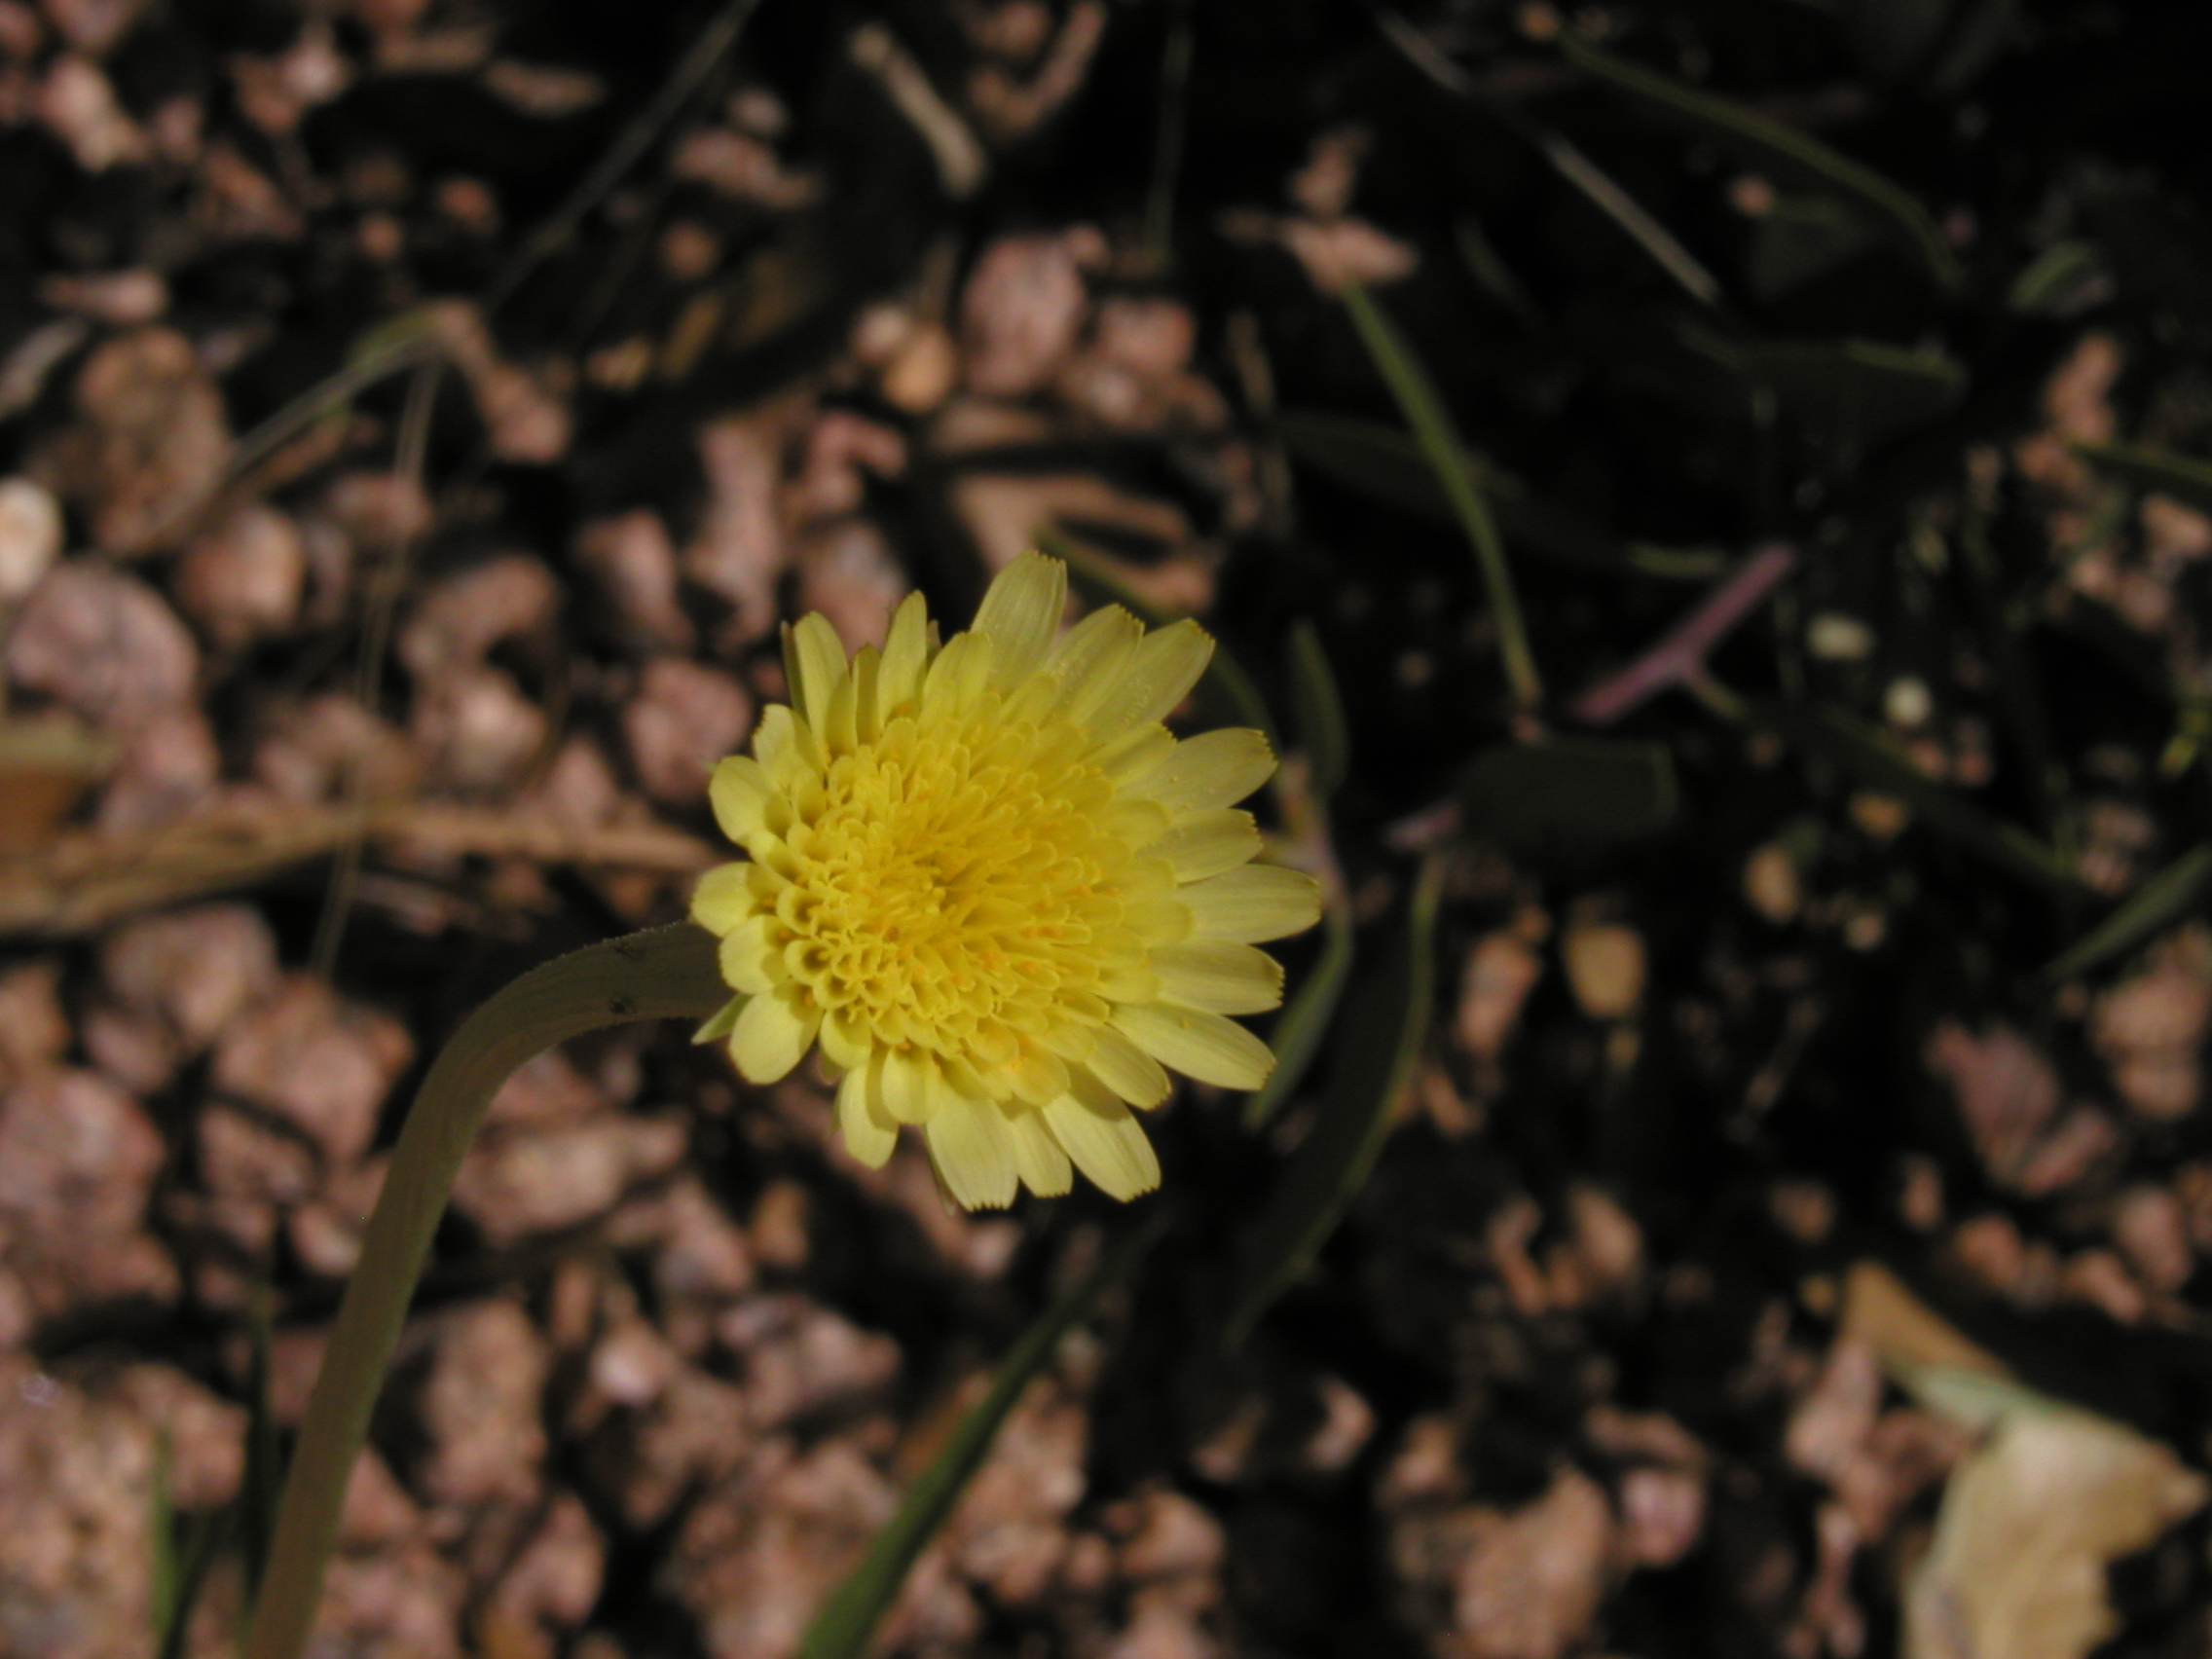
nature, blossom, plant, photography, leaf, flower, petal, daisy, autumn, botany, yellow, flora, fauna, wildflower, arizona, close up, unknown, strawberryaz, macro photography, flowering plant, daisy family, plant stem, land plant